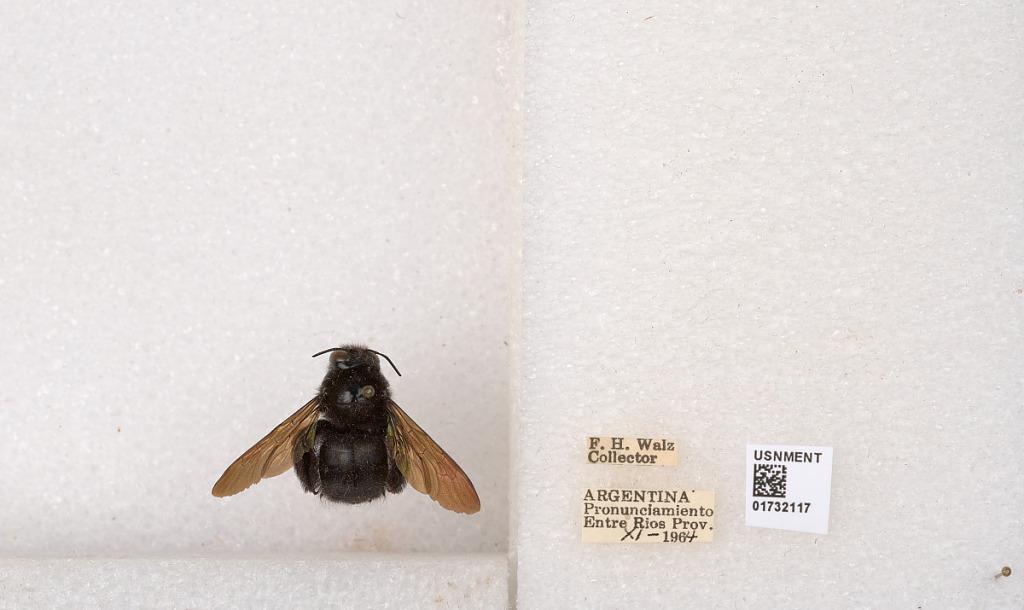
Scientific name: Xylocopa (Stenoxylocopa) artifex Smith
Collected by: F. Walz
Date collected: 1964-11-1
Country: Argentina
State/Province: Entre Rios
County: Departamento de Uruguay
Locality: Pronunciamiento
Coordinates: -32.3452, -58.4404